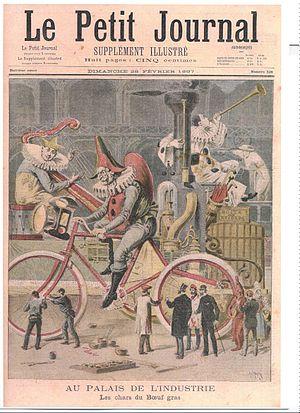
Le clown géant qui va prendre la tête de la Cavalcade du Boeuf Gras au Carnaval de Paris 1897. Il sera filmé à cette occasion par les équipes des frères Lumière.
Le Géant-Bœuf du Carnaval de Paris est un géant catalan de Paris construit en 1998 à Gennevilliers près de Paris par le scénographe, décorateur, marionnettiste Rafaël Estève assisté de sa fille Ophélie. La chemise du géant a été réalisée par la couturière professionnelle Sofia Djerbi.